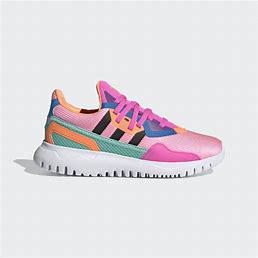
Brand: Adidas
Model: Originals Flex